Answer in natural language. Considering the relative positions, is white color dining table above or below Pillow? Choose between the following options: above or below
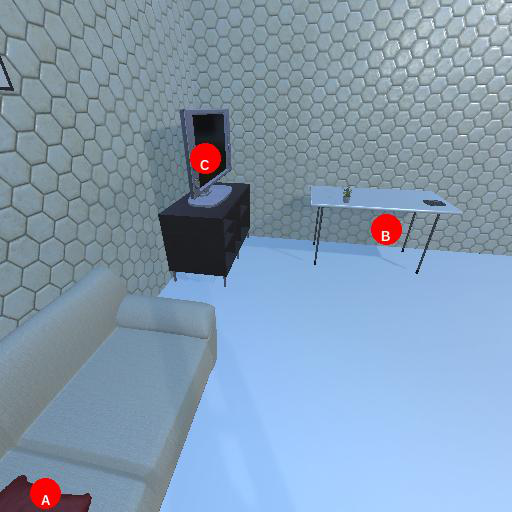
<answer>above</answer>